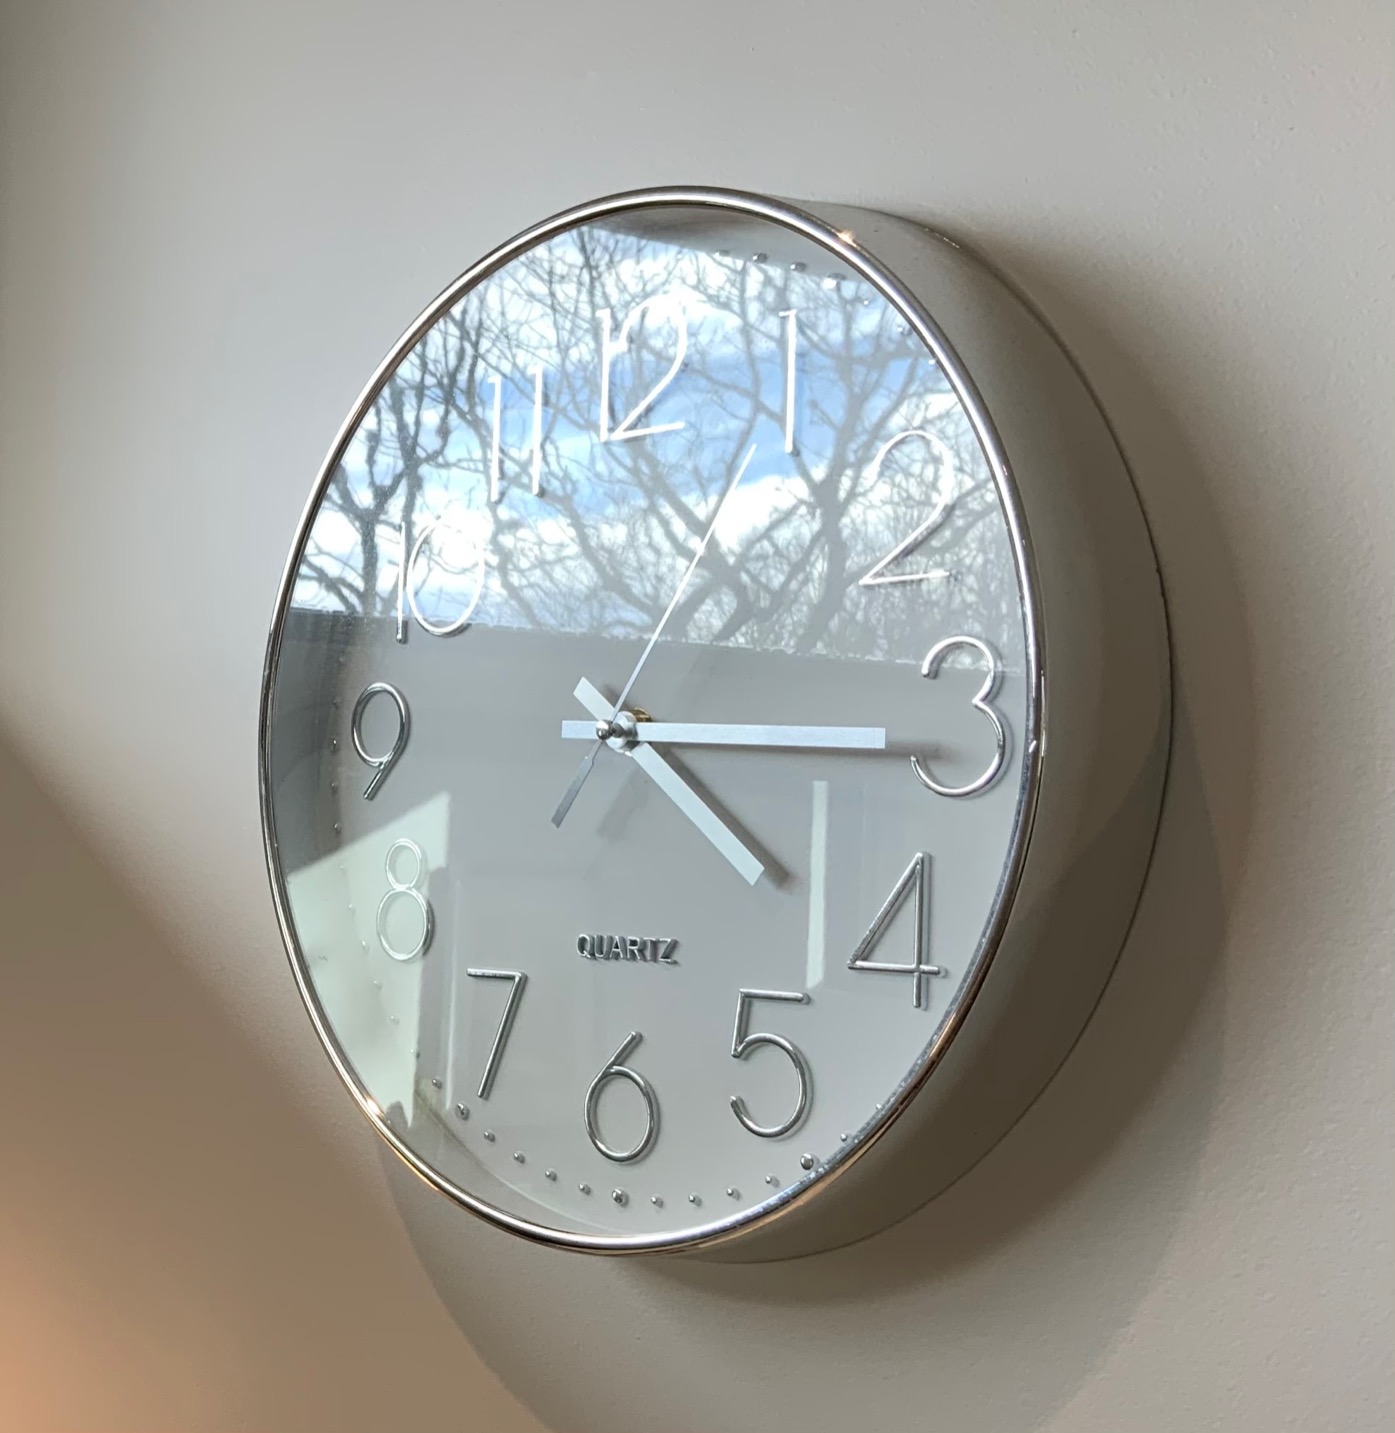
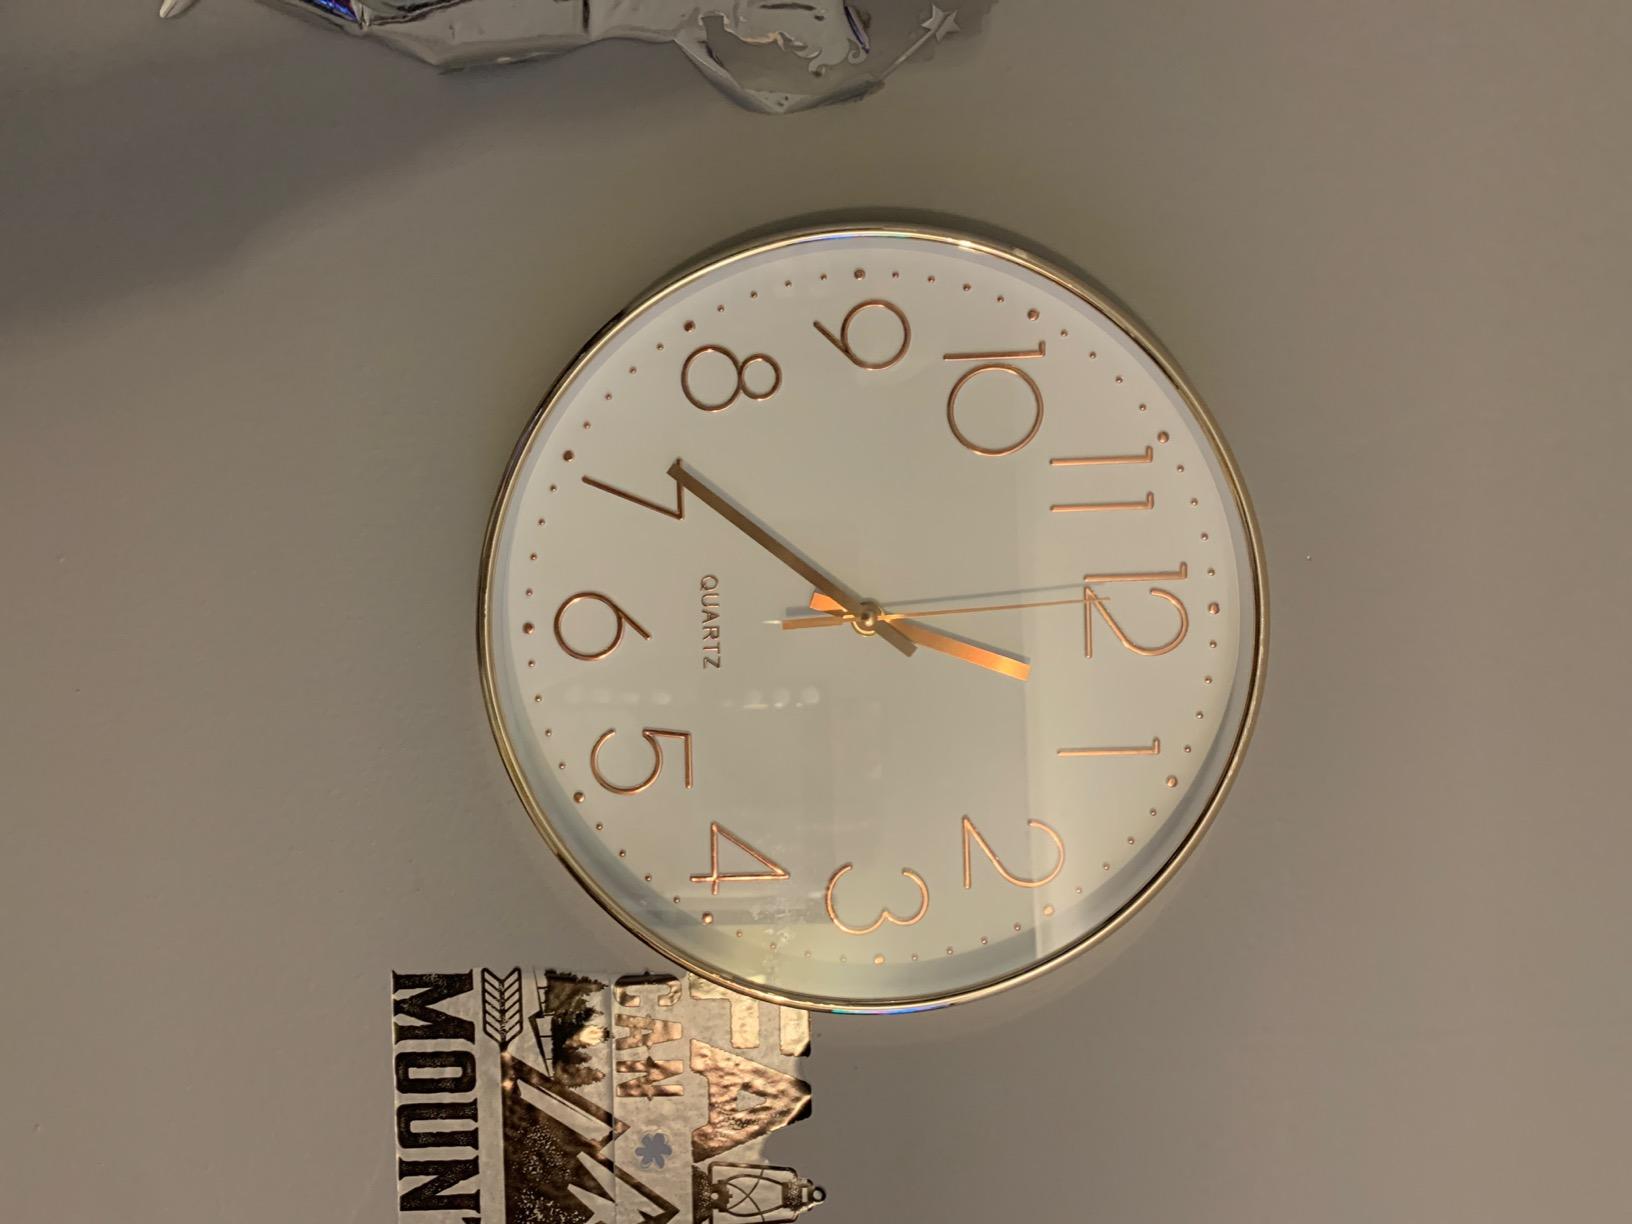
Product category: clock
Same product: no